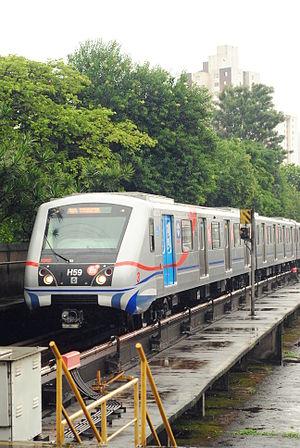
São Paulo ou Sao Paulo est une ville du Sud du Brésil. Avec ses onze millions d'habitants en 2014, c'est la plus grande ville du Brésil et d'Amérique du Sud. C'est également la ville qui compte le plus de lusophones au monde. La région métropolitaine de São Paulo est l'une des plus peuplées du continent américain, avec celles de Mexico et New York, et la cinquième au monde. Capitale de l'État de São Paulo — le plus peuplé du pays — et principal centre financier, commercial et industriel de l'Amérique latine, elle est de fait la capitale économique du Brésil.